Bankalar Caddesi

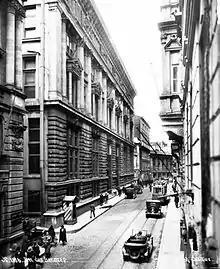
Bankalar Caddesi (c. late 1920s) by Sébah & Joaillier. The Ottoman Bank building (1892) is seen at left.

Bankalar Caddesi ("Banks Street"), also known as Voyvoda Caddesi ("Voivode Street"), in the historic Galata quarter (present-day Karaköy) of the Beyoğlu (Pera) district in Istanbul, Turkey, was the financial centre of the late Ottoman Empire. It strikes out west from busy Kemeraltı Caddesi in Karaköy and segues into Okçu Musa Caddesi which leads up to Şişhane and Tepebaşı in Beyoğlu.